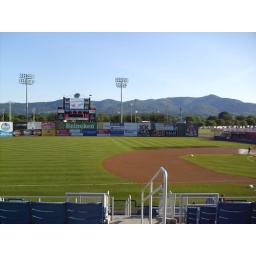
The Blue Ridge Mountains as seen from over the right field fence at Salem Memorial Ballpark.